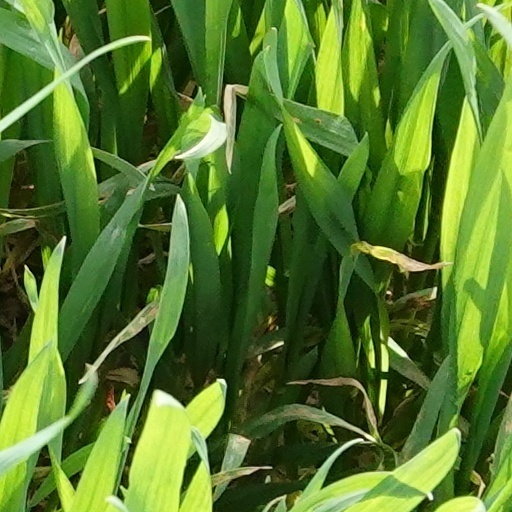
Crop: wheat